Armando Lichtenberger Jr.

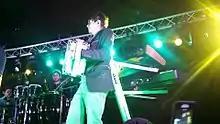

Armando Liechtenberger Jr. (born June 3, 1961) is a member of Tejano musical band La Mafia, where he is the keyboardist, accordionist, and producer. Mando Lichtenberger started his career at the age of fourteen with Los Fronterizos as the keyboard and accordion player. The band, led by Tony Cortez, Sr., became known in Houston for their local Tejano styles and were once regarded as the city's hottest low-rider band.